Karavilai

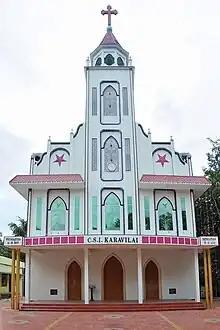
C.S.I Church, Karavilai

The town has 2 churches. C.S.I Church, Karavilai. and Kirubasanam Church of Christ, Karavilai. TPM Church, Bethel Street, Marthandam; which is 2 km from Karavilai.